Canada and the Vietnam War

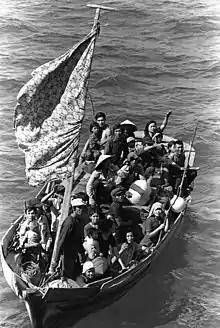
After the war, Canada admitted many Vietnamese boat people as immigrants.

After the fall of South Vietnam in April 1975, hundreds of thousands of refugees, called boat people, fled Vietnam and adjacent nations. According to Canadian immigration historian Valerie Knowles, from 1979 to 1980 Canada admitted an estimated 60,000 of these refugees, "most of whom had endured several days in small, leaky boats, prey to vicious pirate attacks, before ending up in squalid camps". Knowles says it was the highest number of boat people accepted by any nation, including the United States, during that period. The boat people constituted 25% of all newcomers admitted to Canada from 1978 to 1981. This created a substantial Vietnamese community in Canada, concentrated especially in Montreal, Vancouver, and Toronto.